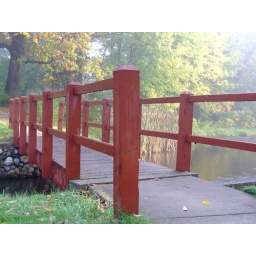
bridge over troubled water